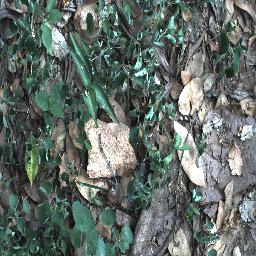
Label: negative